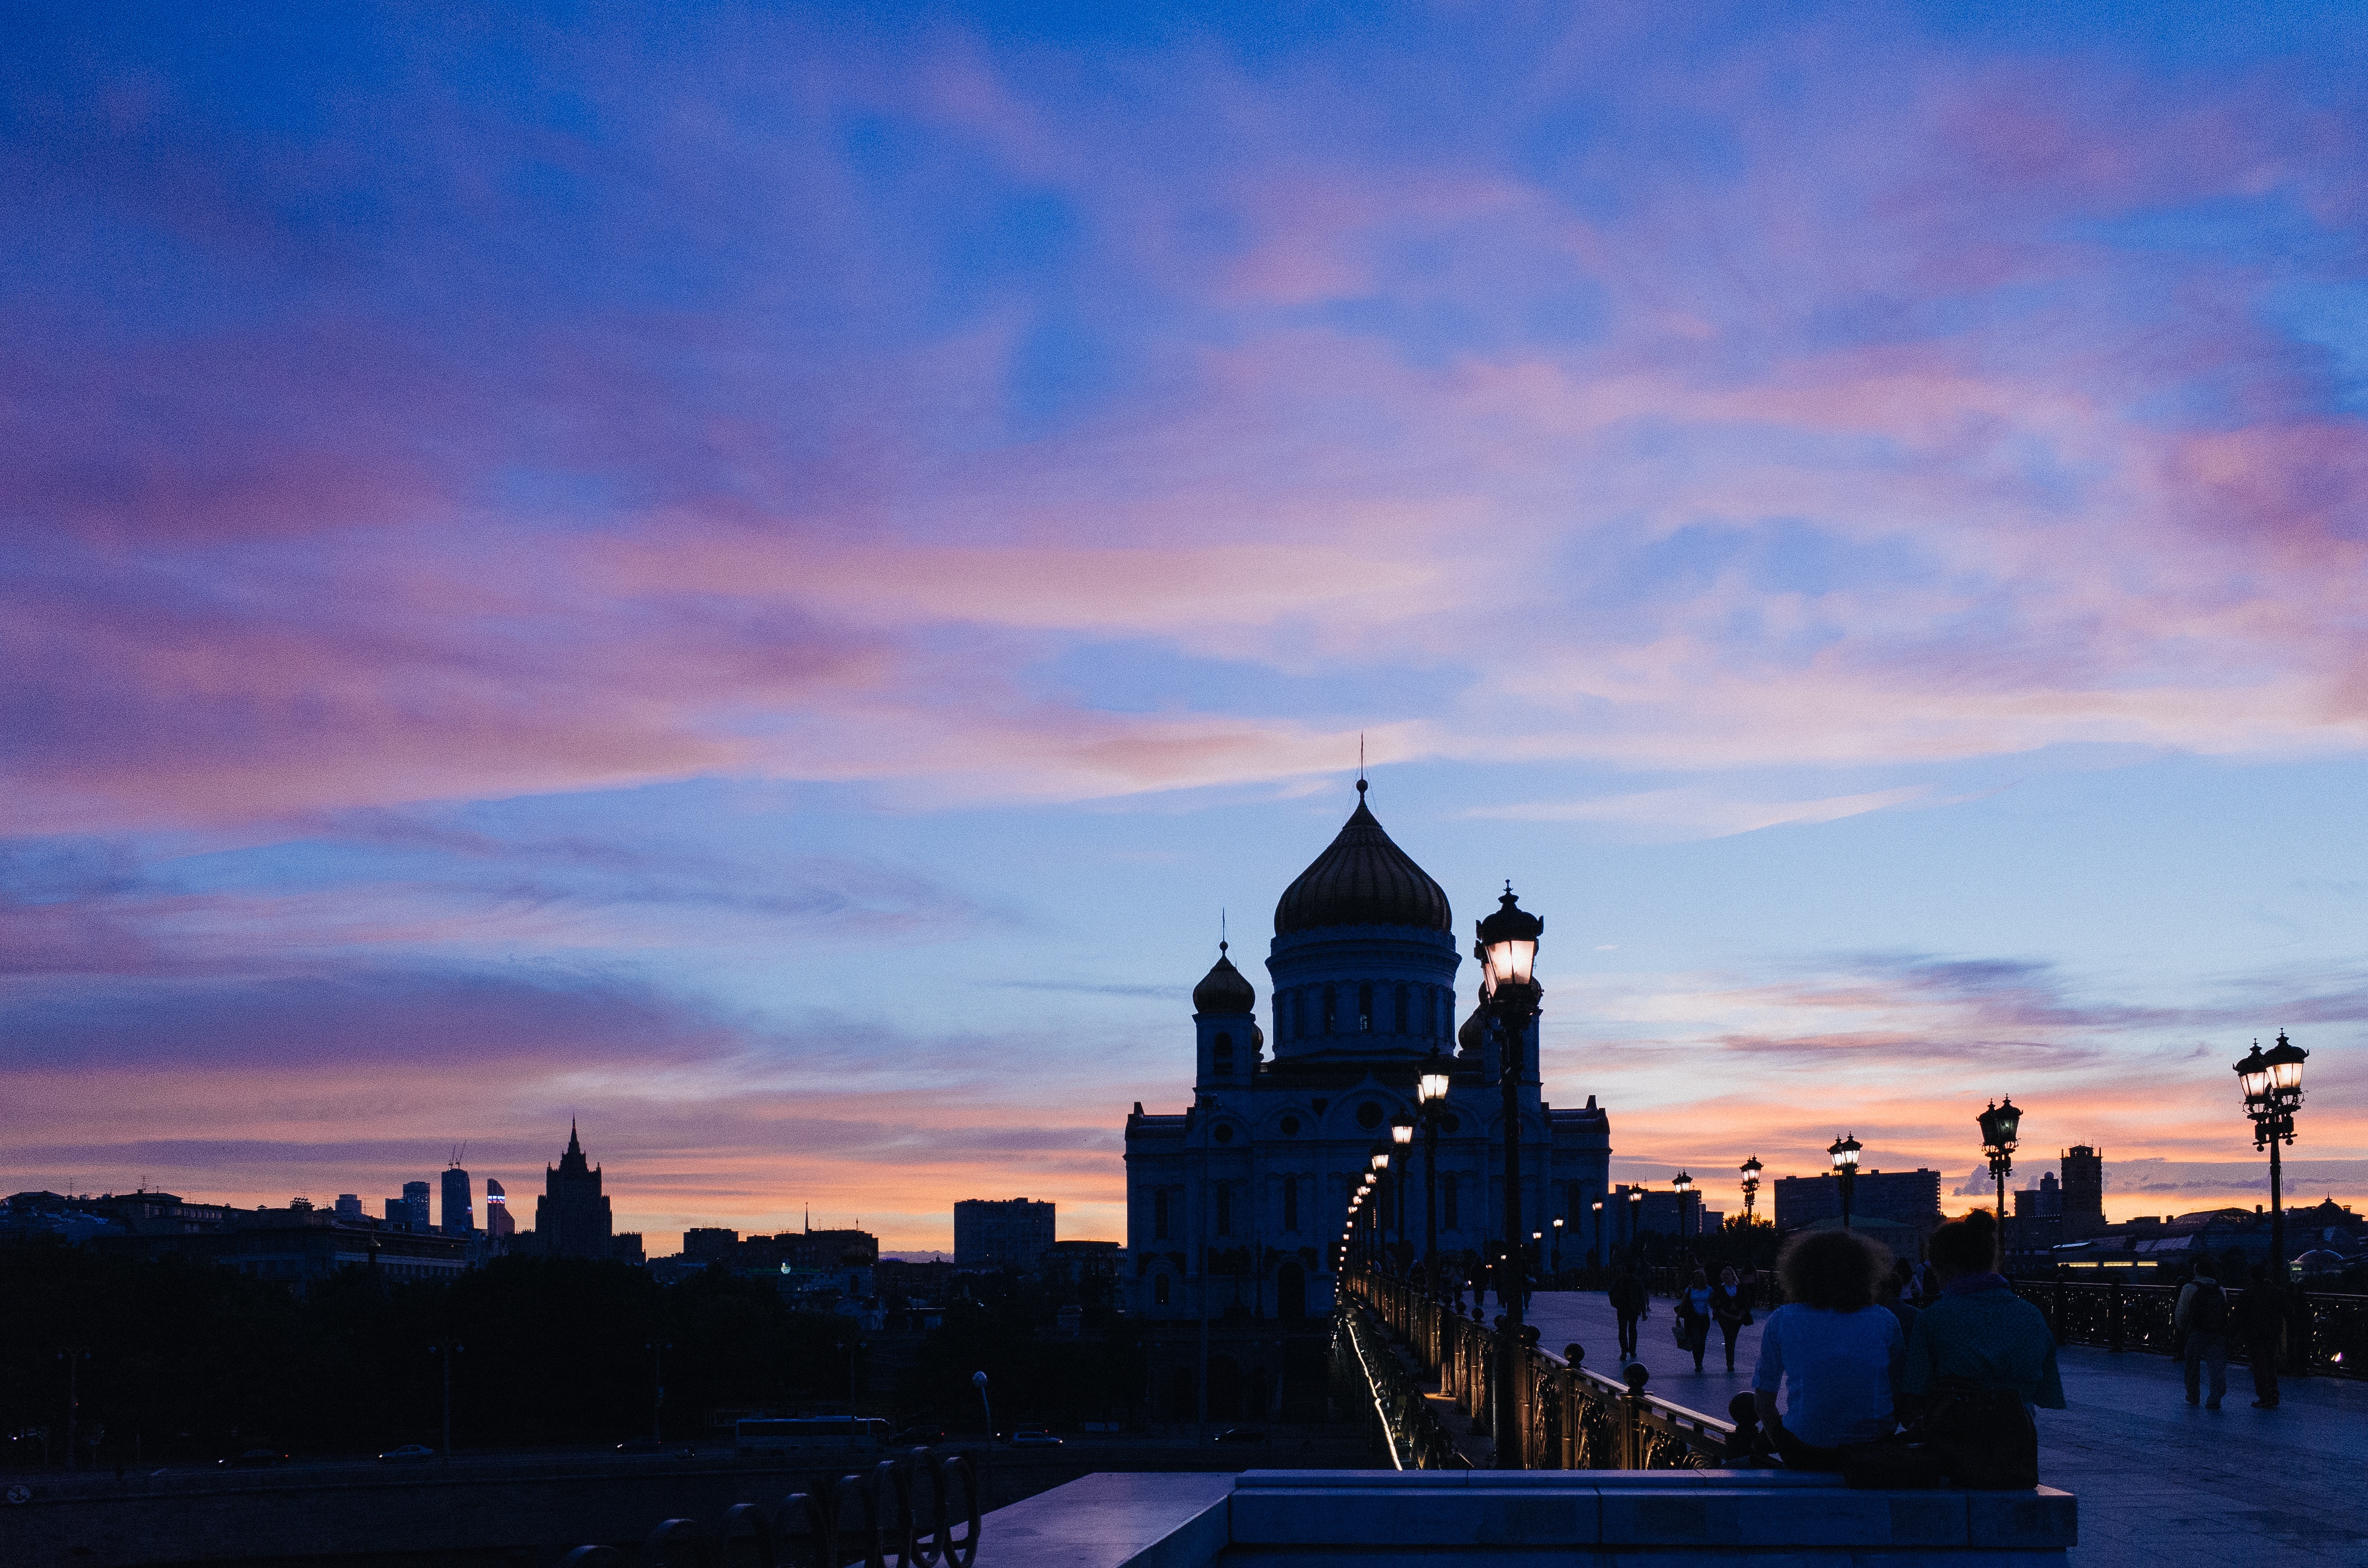
sea, horizon, cloud, sky, sunrise, sunset, skyline, sunlight, morning, dawn, city, cityscape, dusk, evening, reflection, afterglow